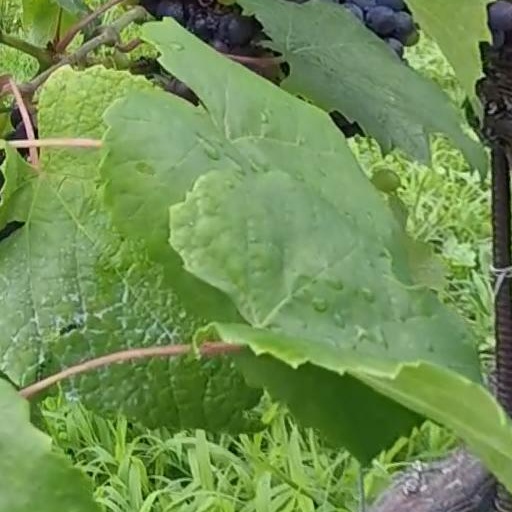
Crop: grape